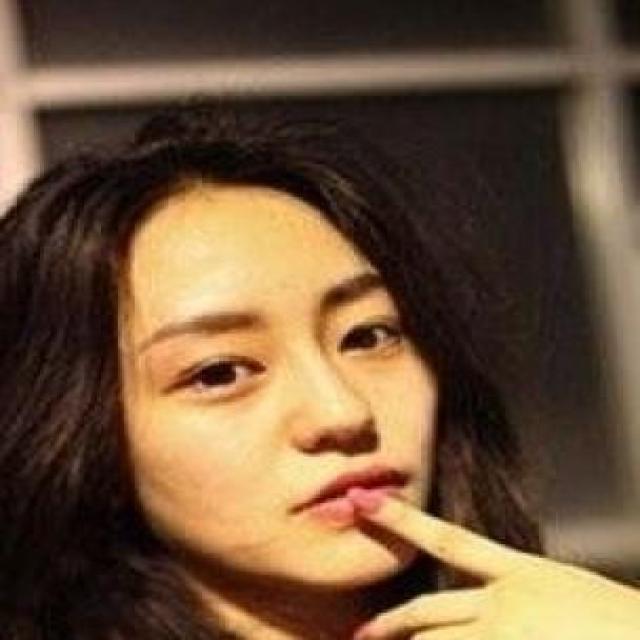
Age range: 21-44